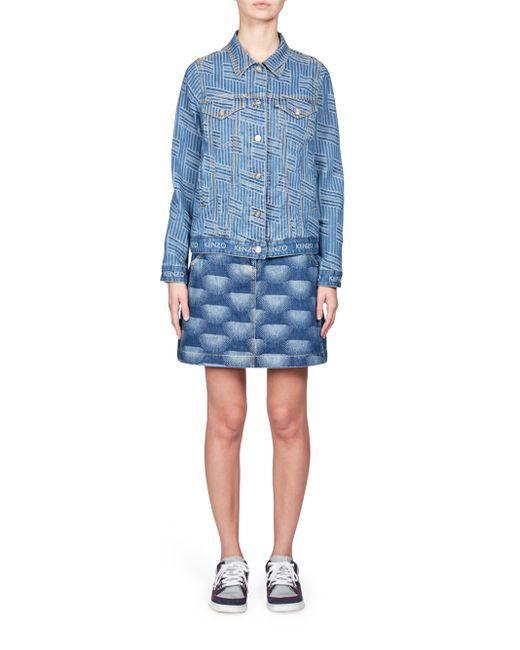
blau bedrucktes lässiges Denim-Oberteil mit Knopfleiste